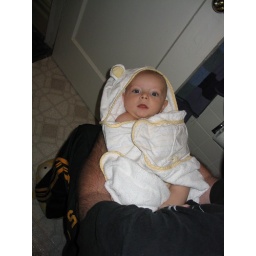
Right after his bath in his bear towel.